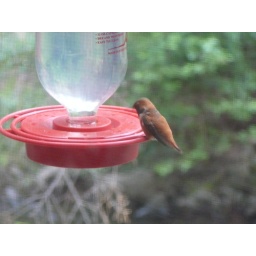
unusual humming bird bright orange in sun